Passage Thiaffait

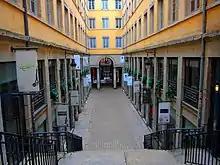
Passage Thiaffait.

The Passage Thiaffait is an urban area located on the slopes of La Croix-Rousse, in the 1st arrondissement of Lyon. It has an entry by a portico (Rue René Leynaud) and is a curved traboule (path) which ends with a staircase leading to the hill (Rue Burdeau). The street belongs to the zone classified as World Heritage Site by UNESCO.